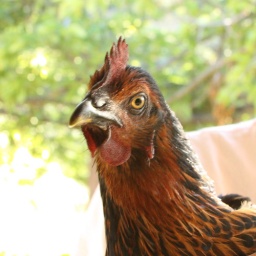
There's a chicken peeking in the kitchen window.